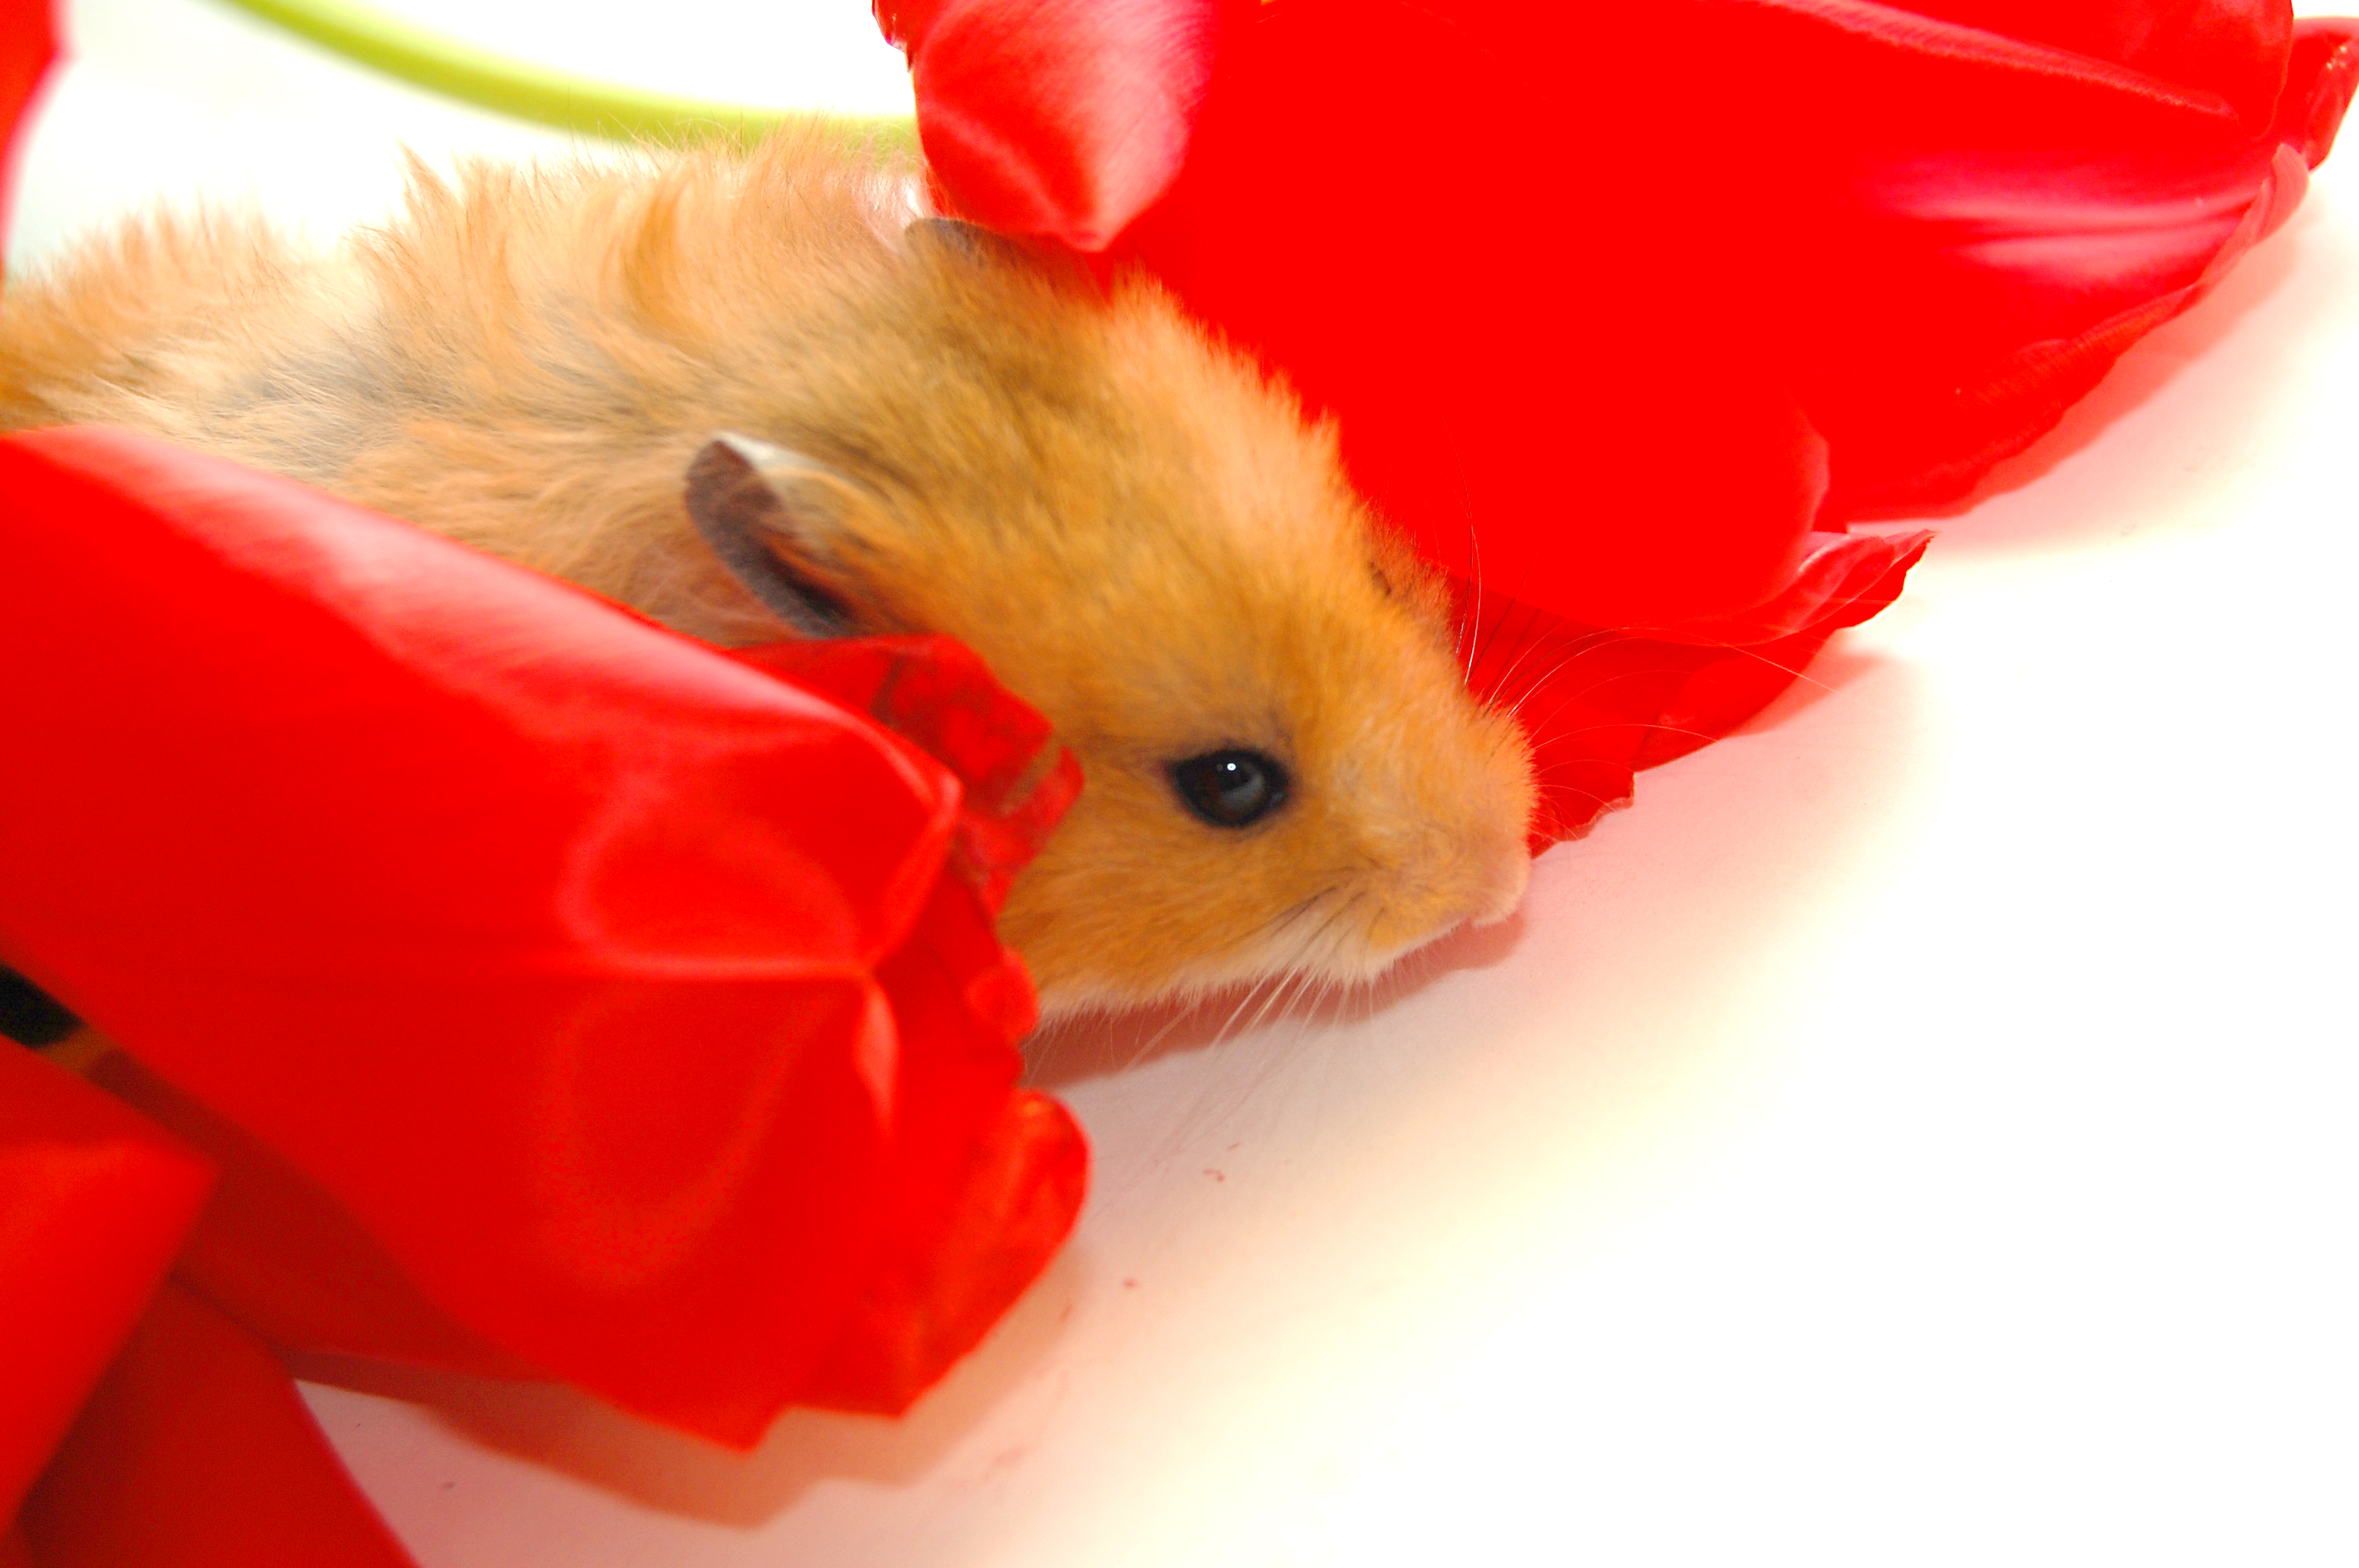
hamster, march, spring, flowers, red, sitting, greetings, love, romance, cute, sweet, funny, postcard, background, happy, muroidea, rodent, whiskers, mouse, snout, gerbil, guinea pig